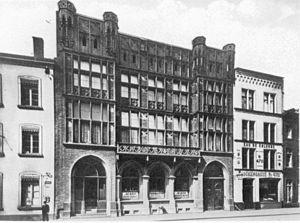
4711 est une eau de Cologne dont la marque appartient à l’entreprise Mäurer & Wirtz GmbH & Co. KG. Ce parfum constitue l’un des produits allemands les plus connus. En Allemagne, on lit le numéro « 4711 » comme siebenundvierzig-elf.